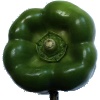
Label: green_pepper